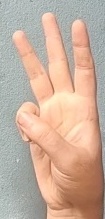
ASL sign: 6